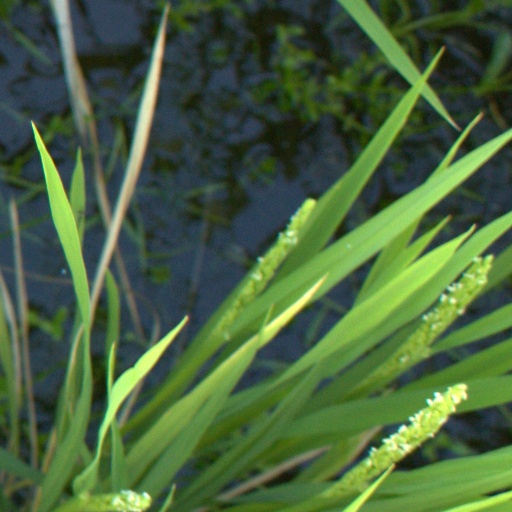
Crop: rice